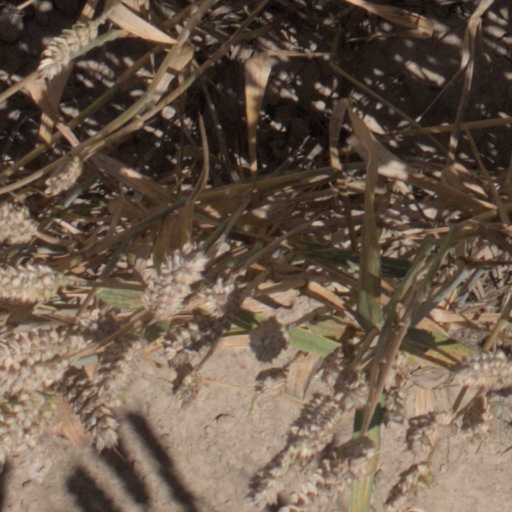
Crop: wheat